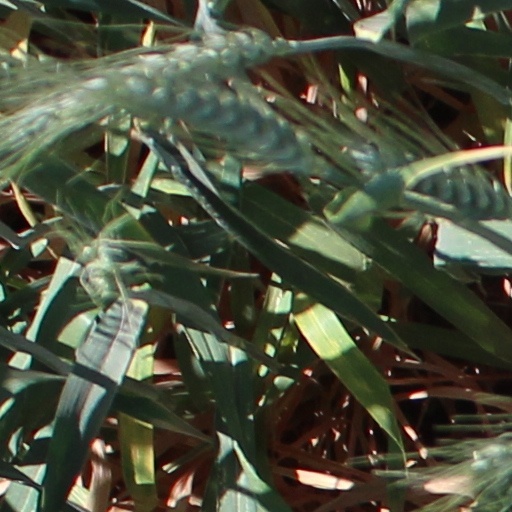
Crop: wheat